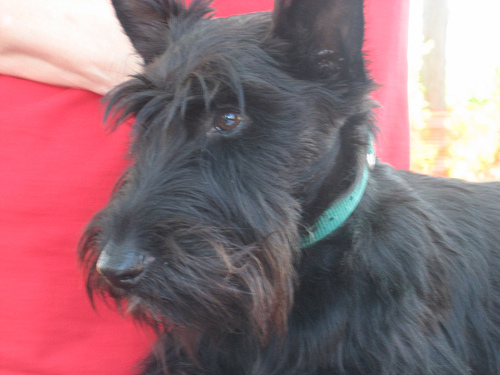
Breed: scottish terrier